Pitar Moș Church

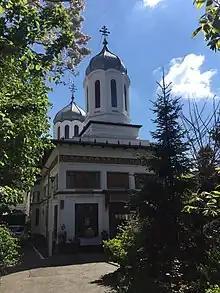
Pitar Moș Church

The Pitar Moș(u) Church is a Romanian Orthodox church located at 16 Pitar Moș Street and at 45 Dionisie Lupu Street in Bucharest, Romania. It is dedicated to the Dormition of the Theotokos.